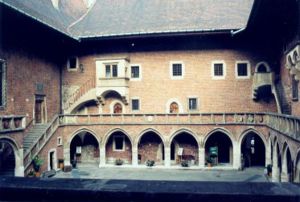
Universitet Jagielloński
Collegium Maius
Universitet Jagielloński er en polsk højskole i Kraków, der er grundlagt i 1364. Den nuværende rektor er Professor Karol Musioł.